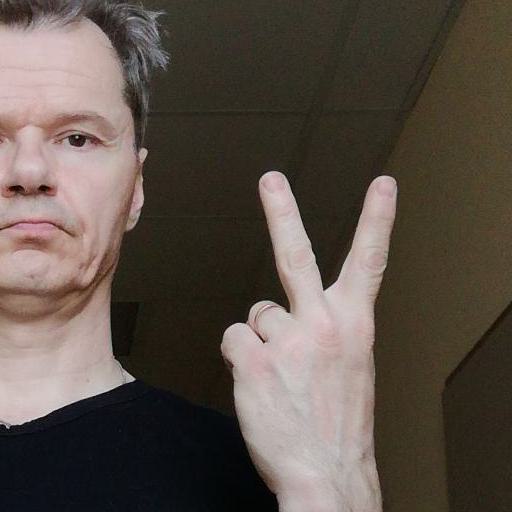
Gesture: peace_inverted